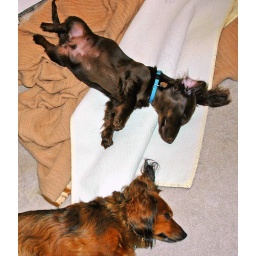
Sleeping by my chair in my office